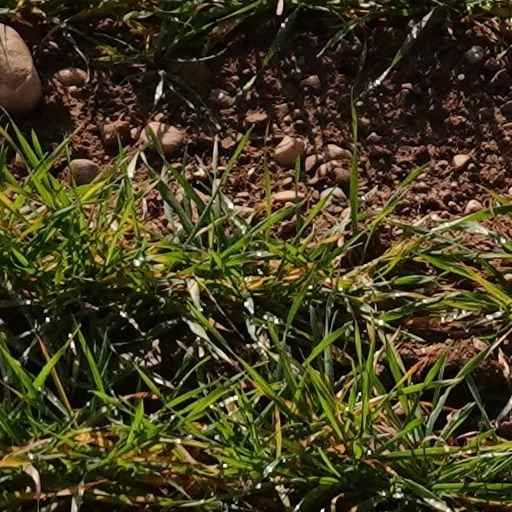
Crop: wheat